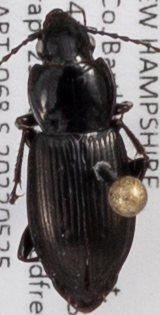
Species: Pterostichus pensylvanicus
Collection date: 2022-05-25
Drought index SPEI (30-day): -0.8
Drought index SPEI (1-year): -0.54
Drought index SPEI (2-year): -1.45